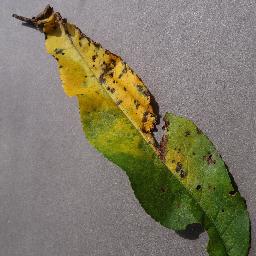
Label: Peach___Bacterial_spot